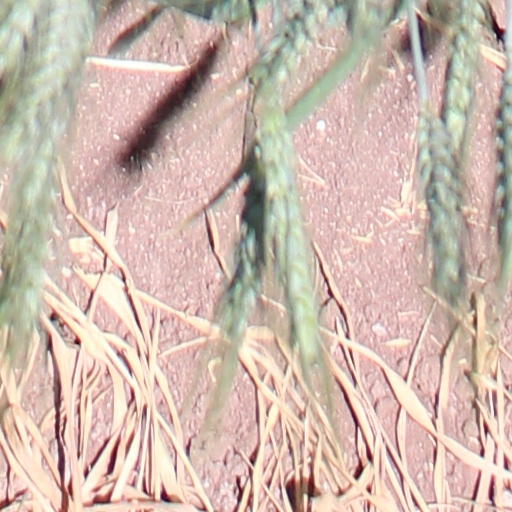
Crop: wheat